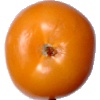
Label: yellow_tomato